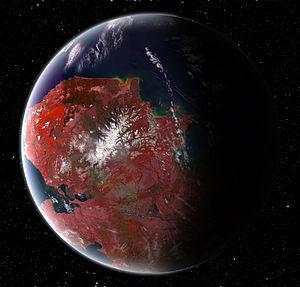
Une planète super-habitable ou superhabitable ou, plus globalement, un monde super-habitable, est une planète ou une lune qui présente des conditions plus appropriées pour l'émergence et l'évolution de la vie que la Terre. Cette classe d'objets demeure actuellement hypothétique.